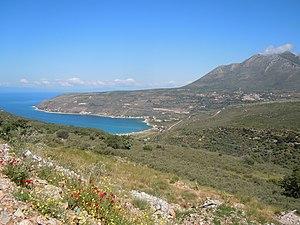
Baie d'Oitylo, Magne, Laconie
Ítylo ou Oitylo ou Ítylon, anciennement Vítylo, est un village du dème du Magne-Oriental, dans le district régional de Laconie, en Grèce.